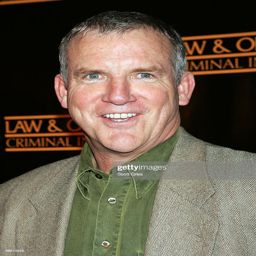
actor arrives at a party to celebrate the 100th episode .